Central African Republic conflict (2013–2014)

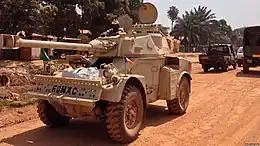
Eland armoured car of the Chadian Army in Bangui, December 2013.

On 6 December 2013, the local branch of the Red Cross announced that a total of 281 bodies had been collected after two days of violence in and around the capital Bangui. An official confirmed that the toll was expected to rise significantly, as workers had to stop as night fell. During these clashes, 10 armed attackers of unknown affinity in a pickup truck attacked a French army patrol near Bangui airport. The French troops however overpowered the gunmen, killing four of them, injuring six and destroying their truck. This was the first military engagement in France's intervention in CAR. Thousands of Christian civilians sought refuge at the French-held airport from the mostly Muslim ex-rebels. By 8 December, the death toll had reached 394 and by 9 December 465 people had been killed in total. Amnesty International supported the number of around 400 dead as the official count, but estimated that as many as 1,000 people may have been killed, with many hastily buried before they could be accounted for.